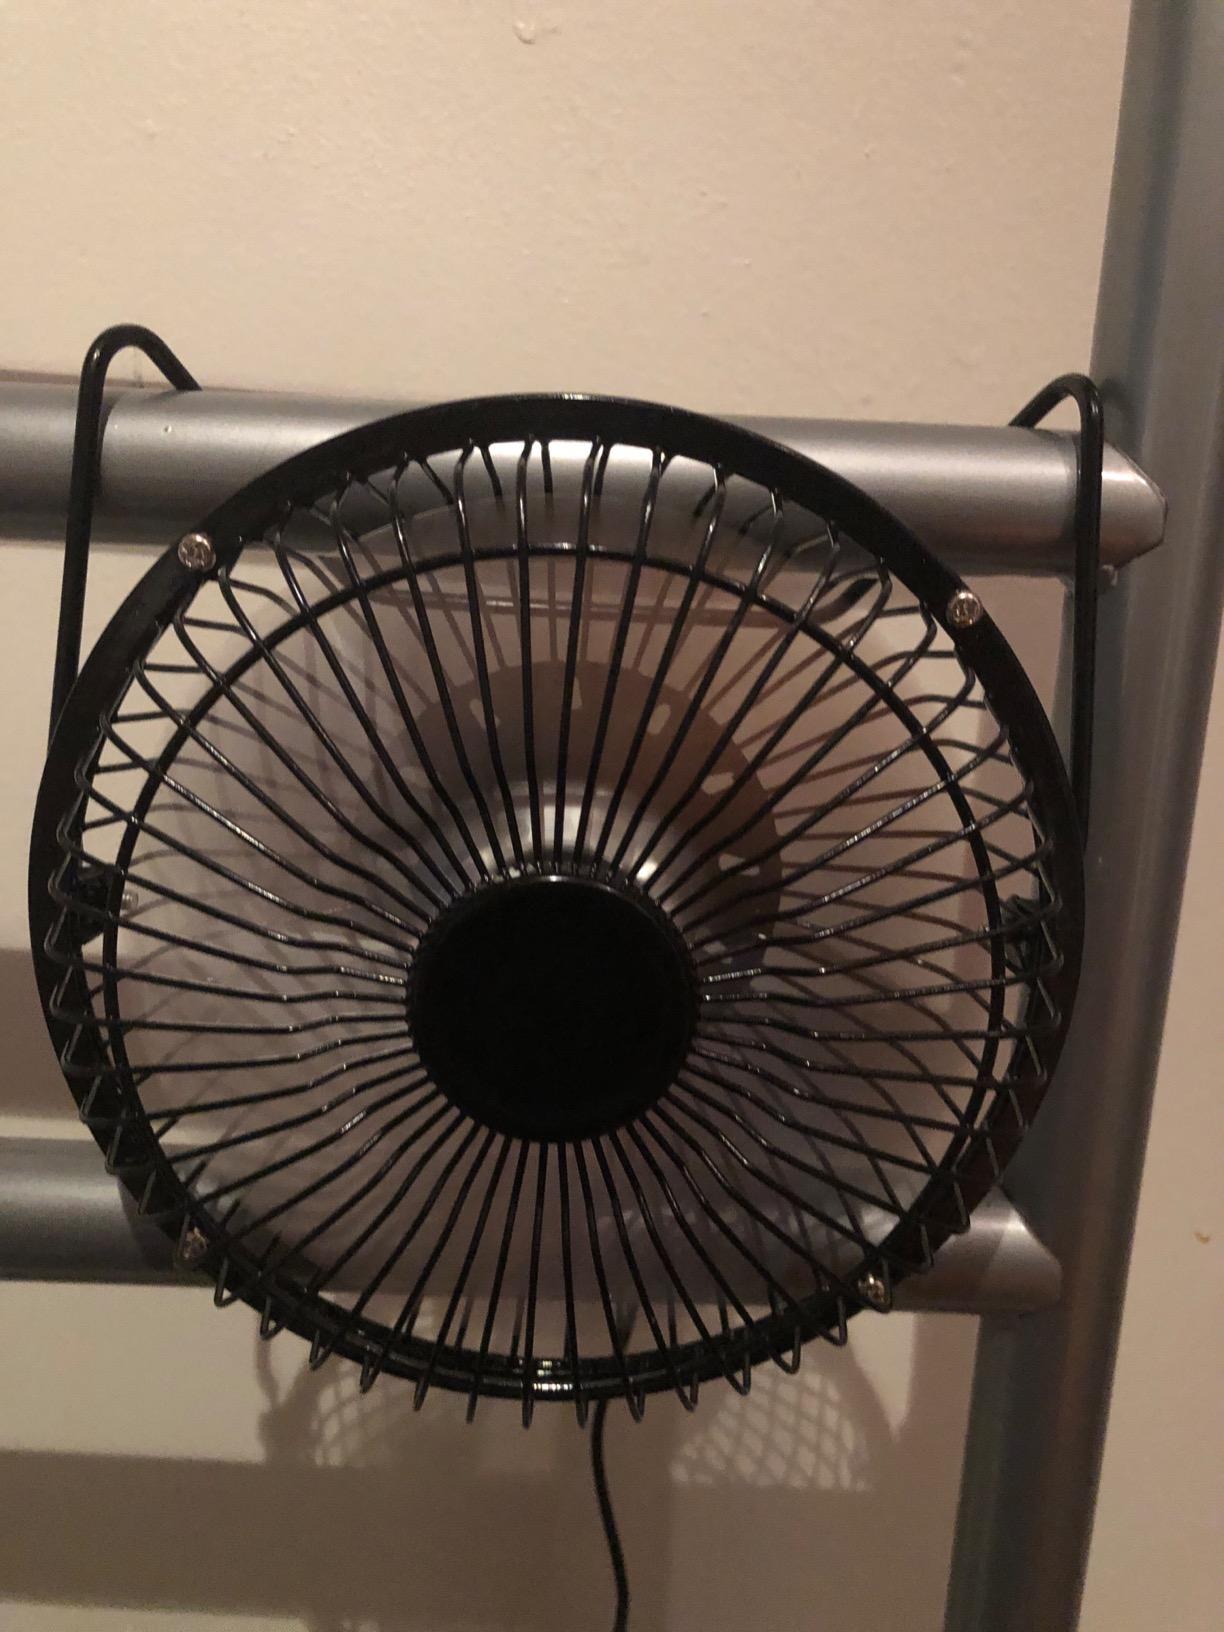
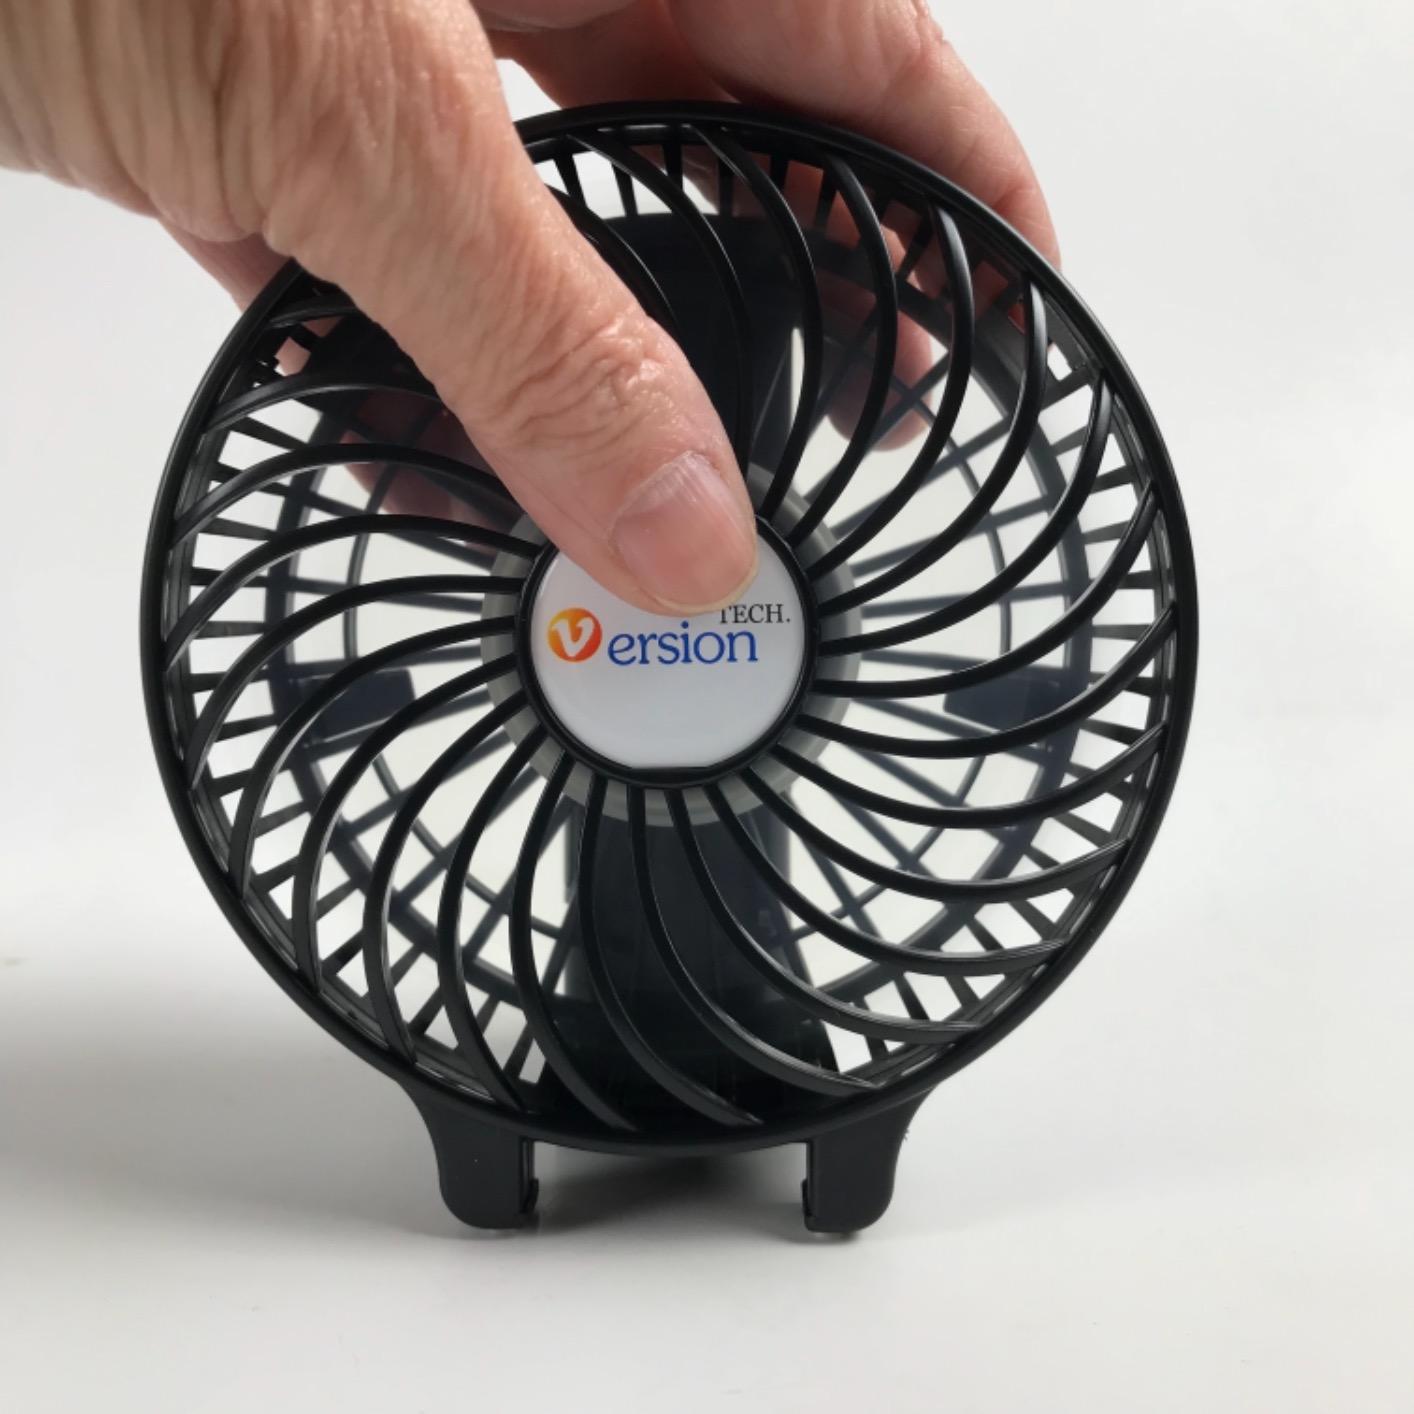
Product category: fan
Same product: no